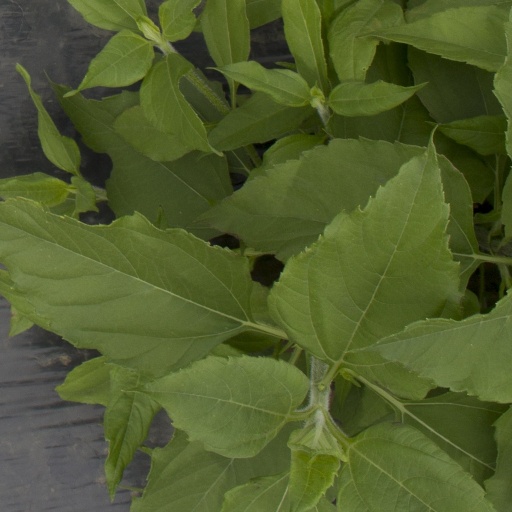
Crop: Jerusalem artichoke